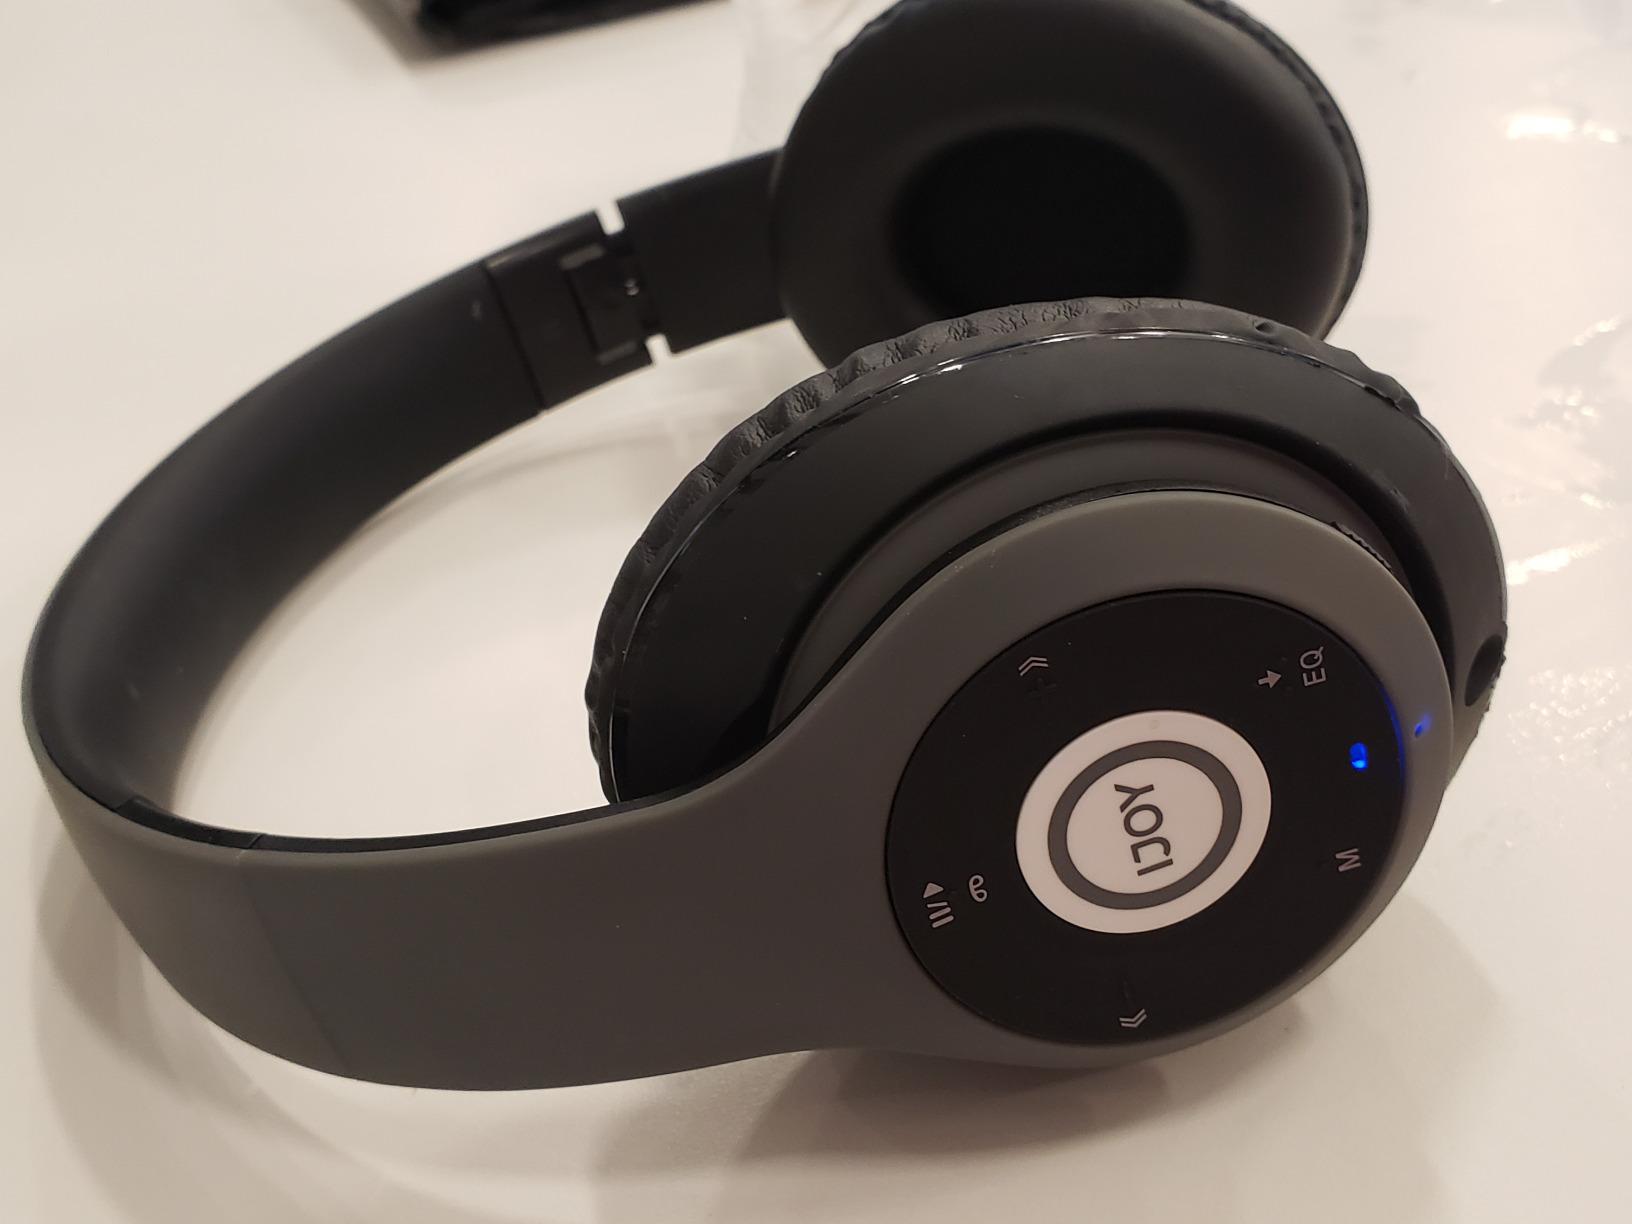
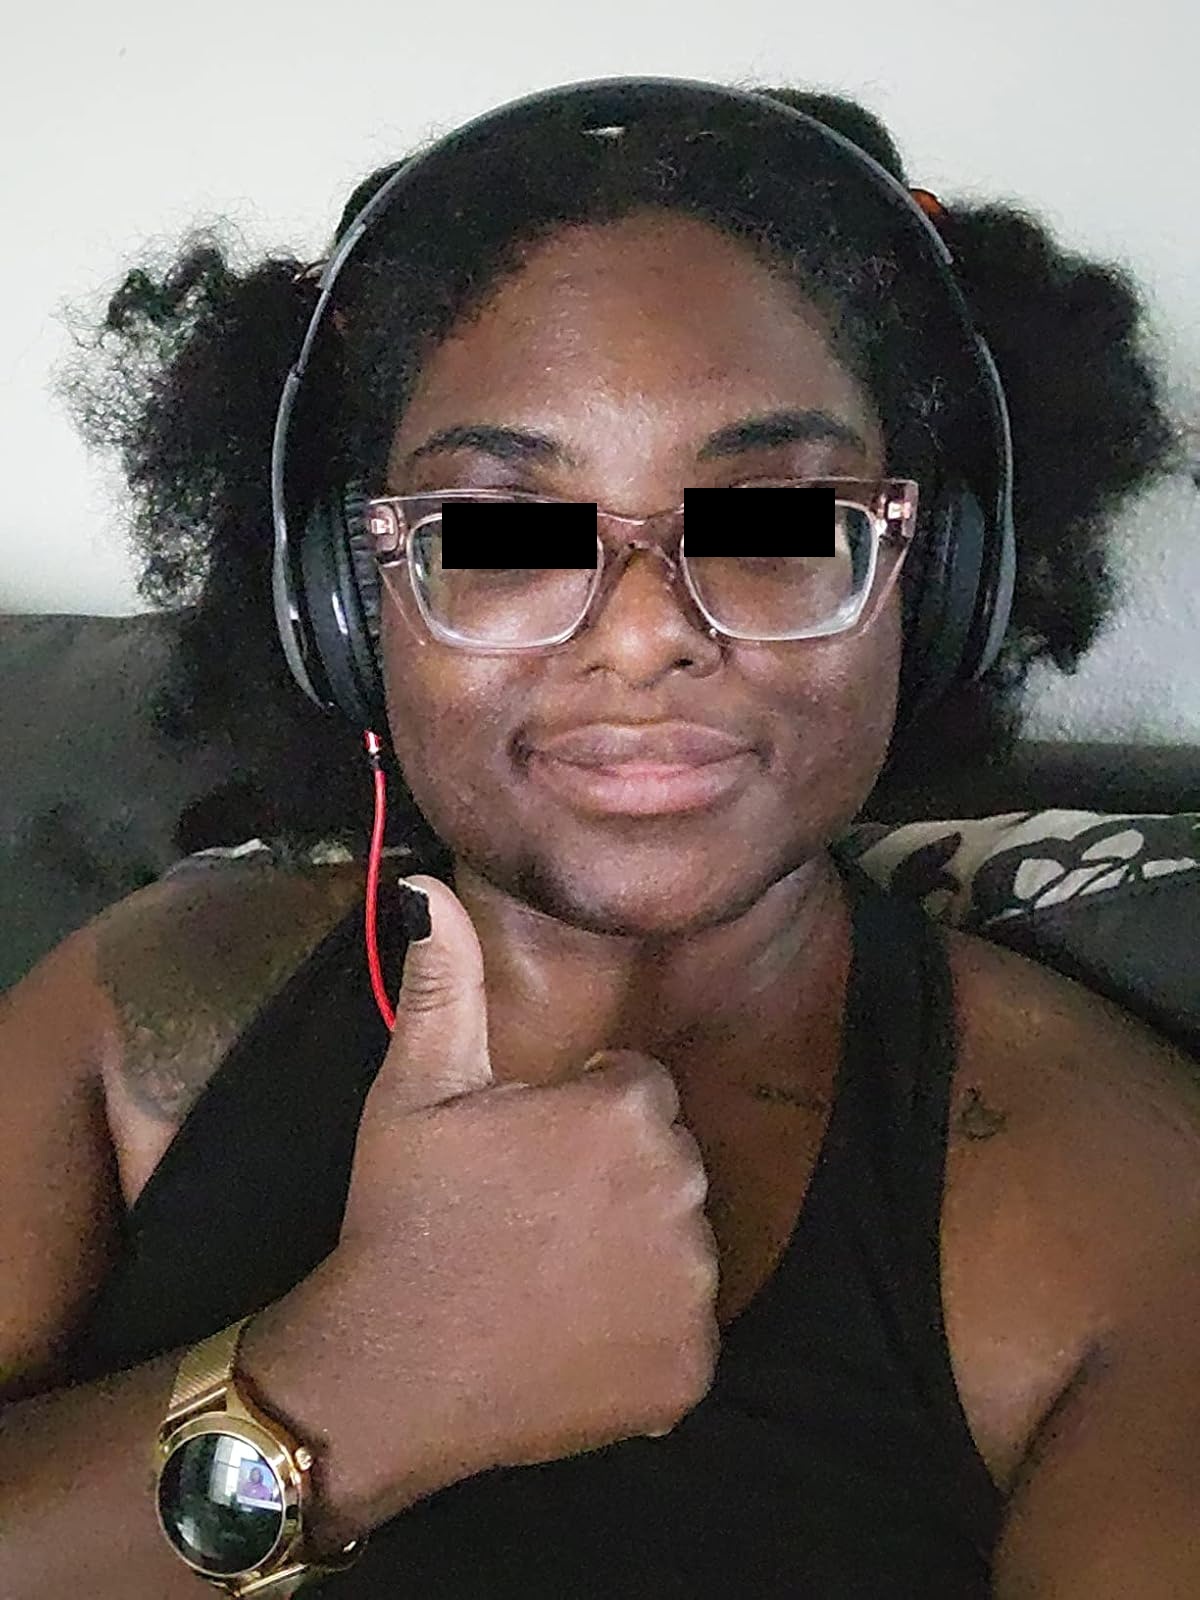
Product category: headphones
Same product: yes